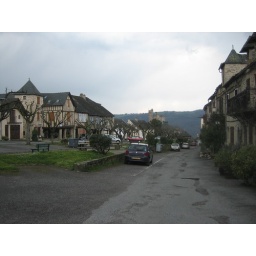
Part of the wide street that forms the main square at Najac with the castle in the distance